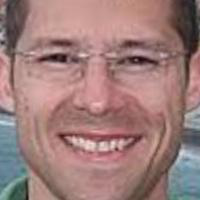
Age group: age 31-40